Margaret Horsburgh

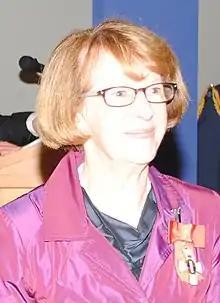
Horsburgh in 2011

Margaret Phyllis Elsie Horsburgh (née Rickard; born 1943) is a New Zealand academic who established the school of nursing at the University of Auckland and worked as a nurse educator for over 30 years.